First Battle of Charleston Harbor

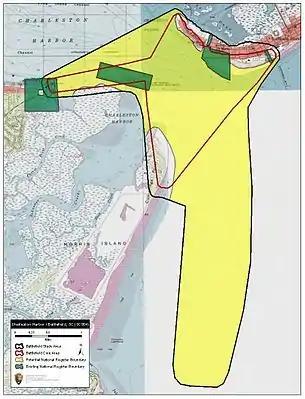
Map of Charleston Harbor I Battlefield core and study areas by the American Battlefield Protection Program.

Du Pont chose to mount the attack in the early part of April, in order to take advantage of the spring tides brought by the full Moon.